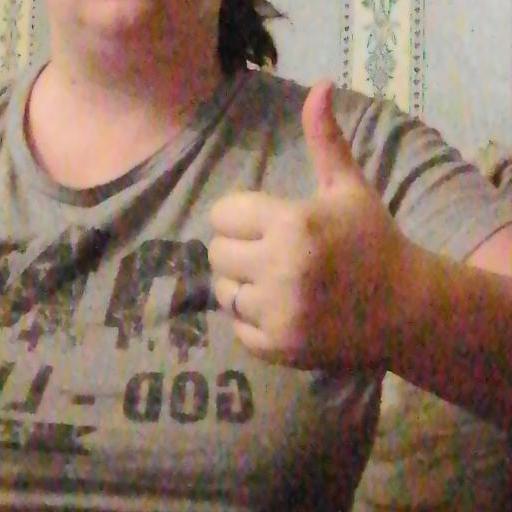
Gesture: like